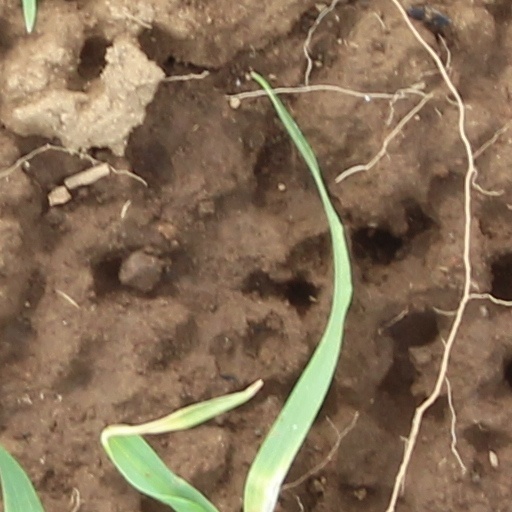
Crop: wheat